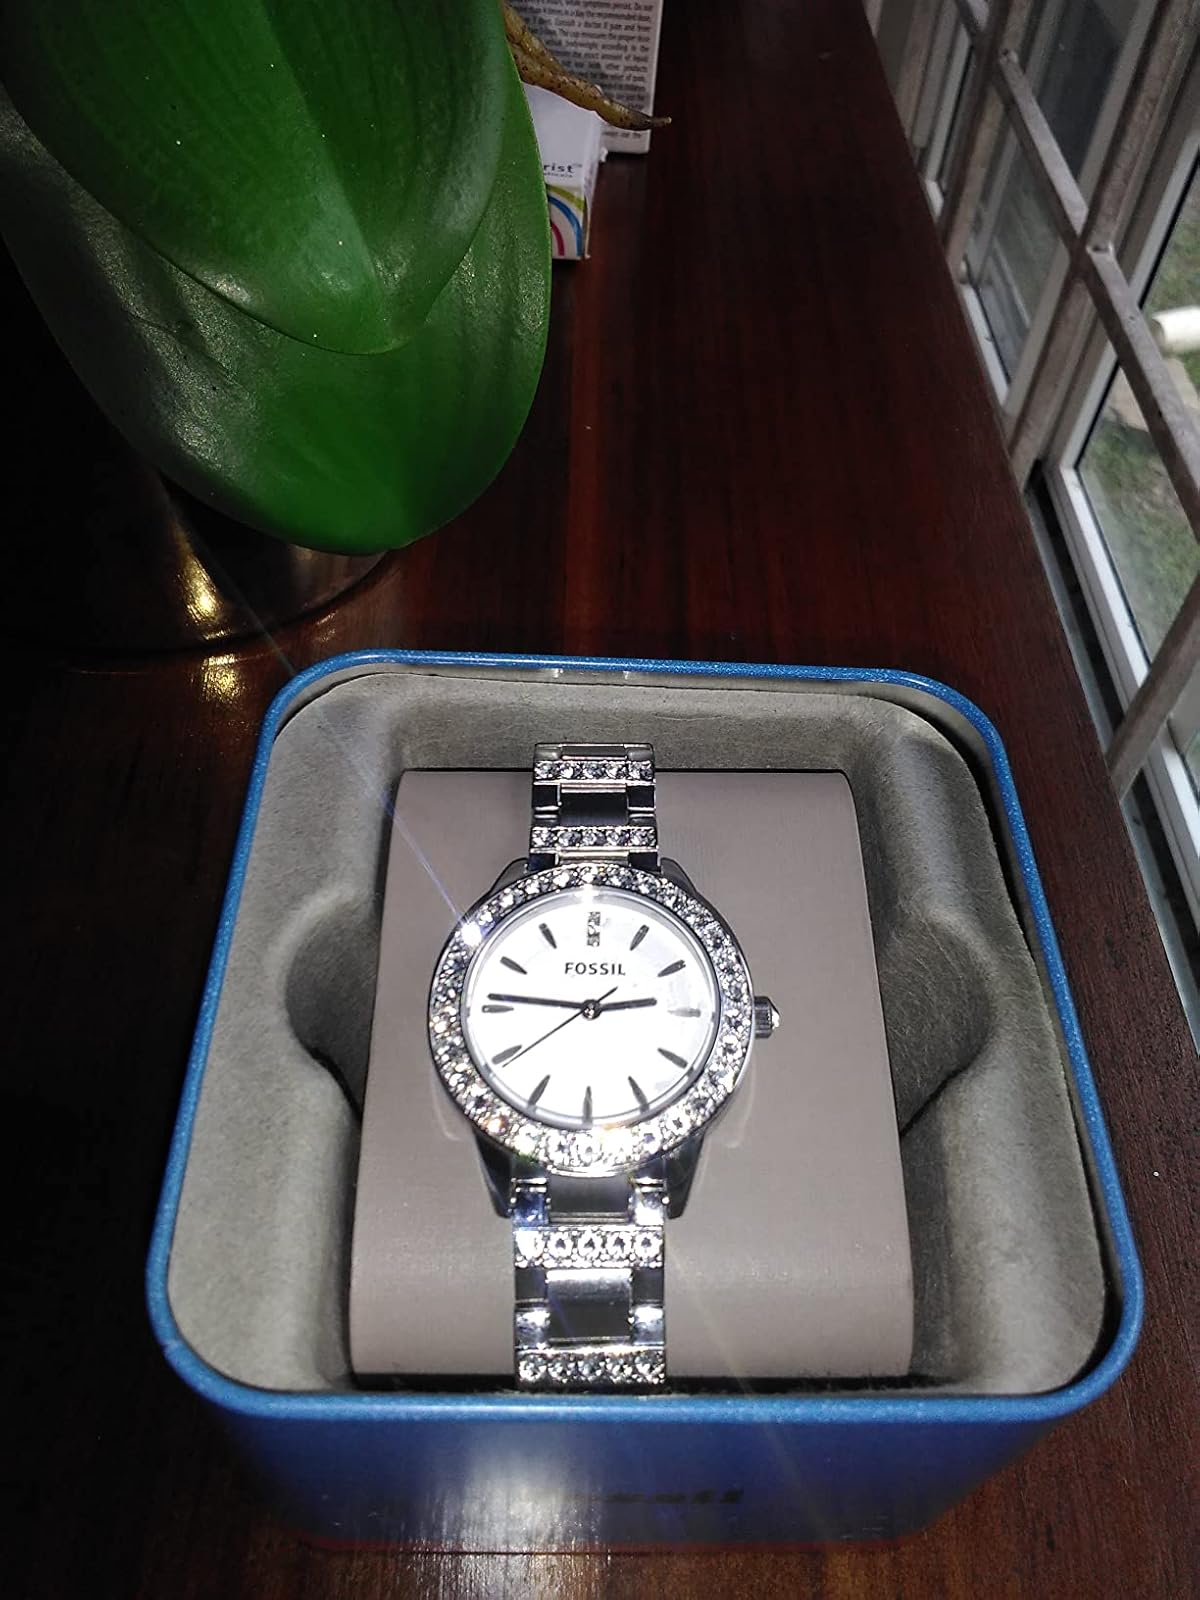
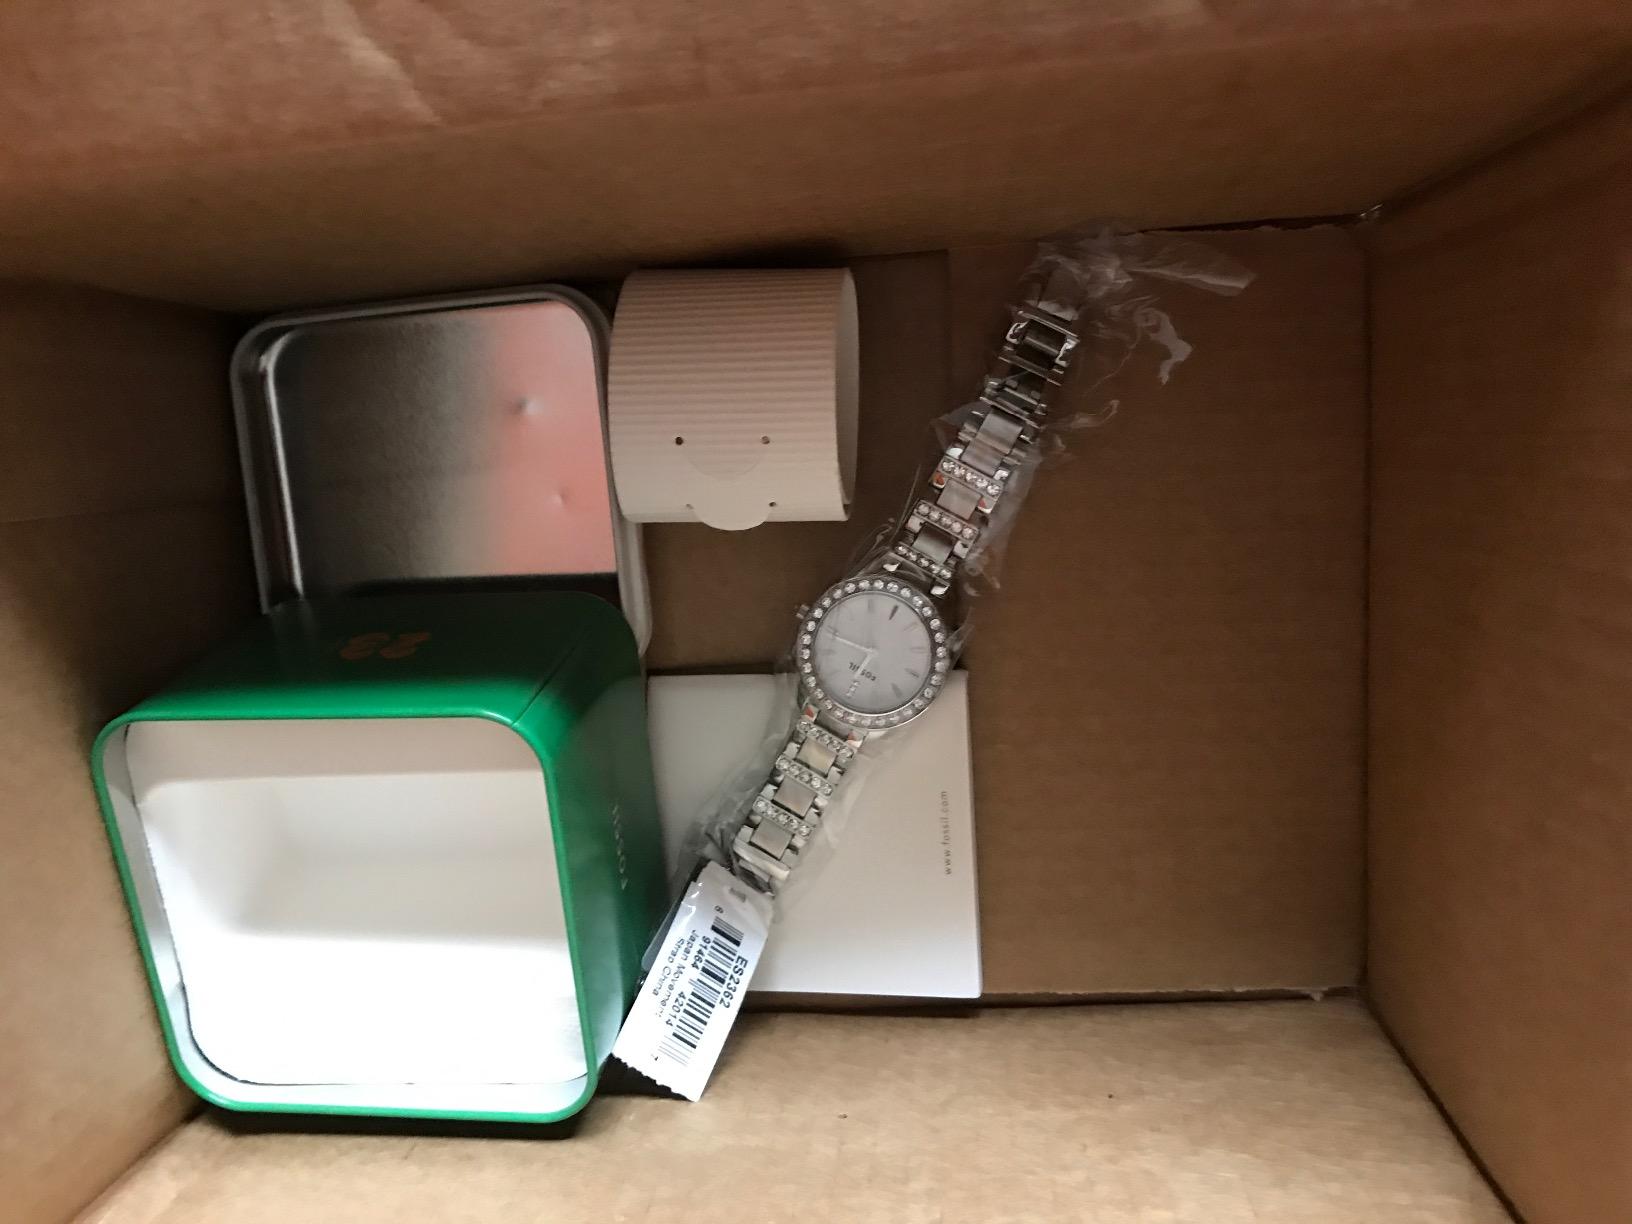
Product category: accessories_watch
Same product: yes